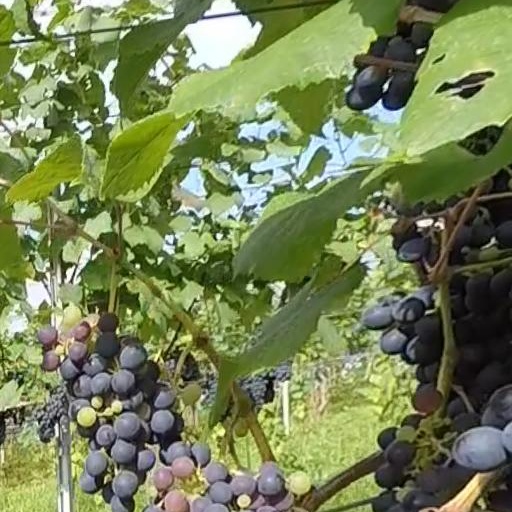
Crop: grape